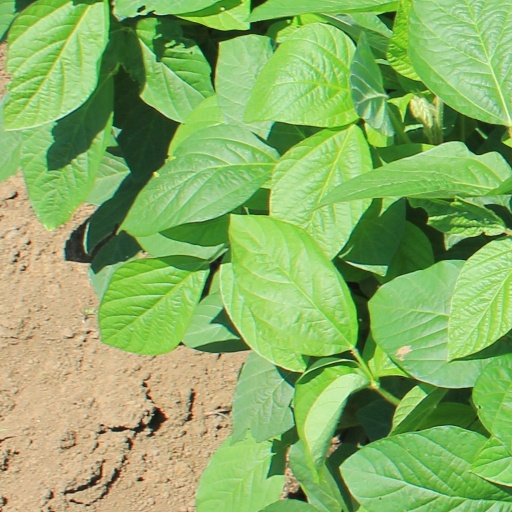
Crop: soybean